Yong Ying

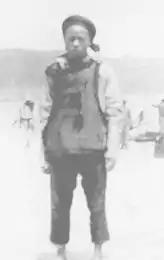
A Brave. Qing soldiers were distinguished as regulars or braves by the characters on their uniforms.

Yong Ying were a type of regional army in the Qing dynasty that emerged in the 19th century, which fought in most of China's wars after the Opium War and numerous rebellions exposed the ineffectiveness of the Manchu Eight Banners and Green Standard Army. The Yong Ying were created from the earlier "tuanlian" militias.